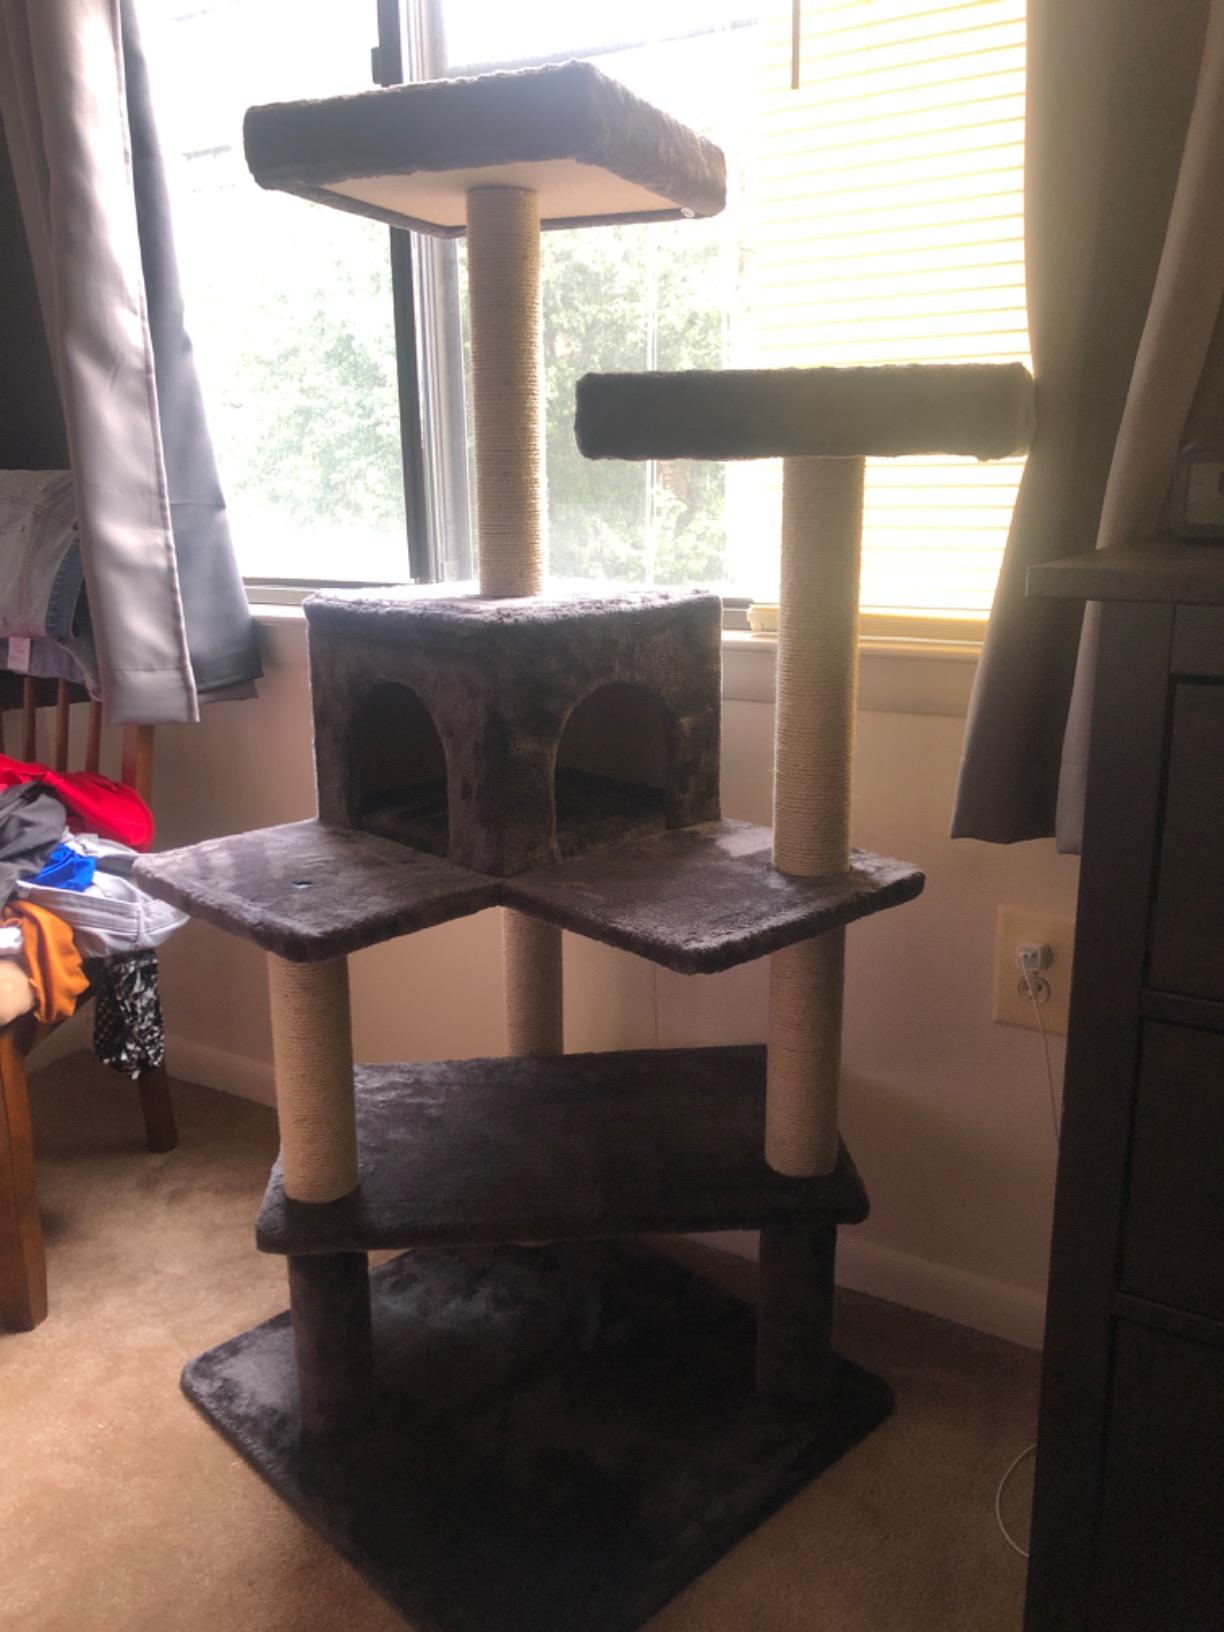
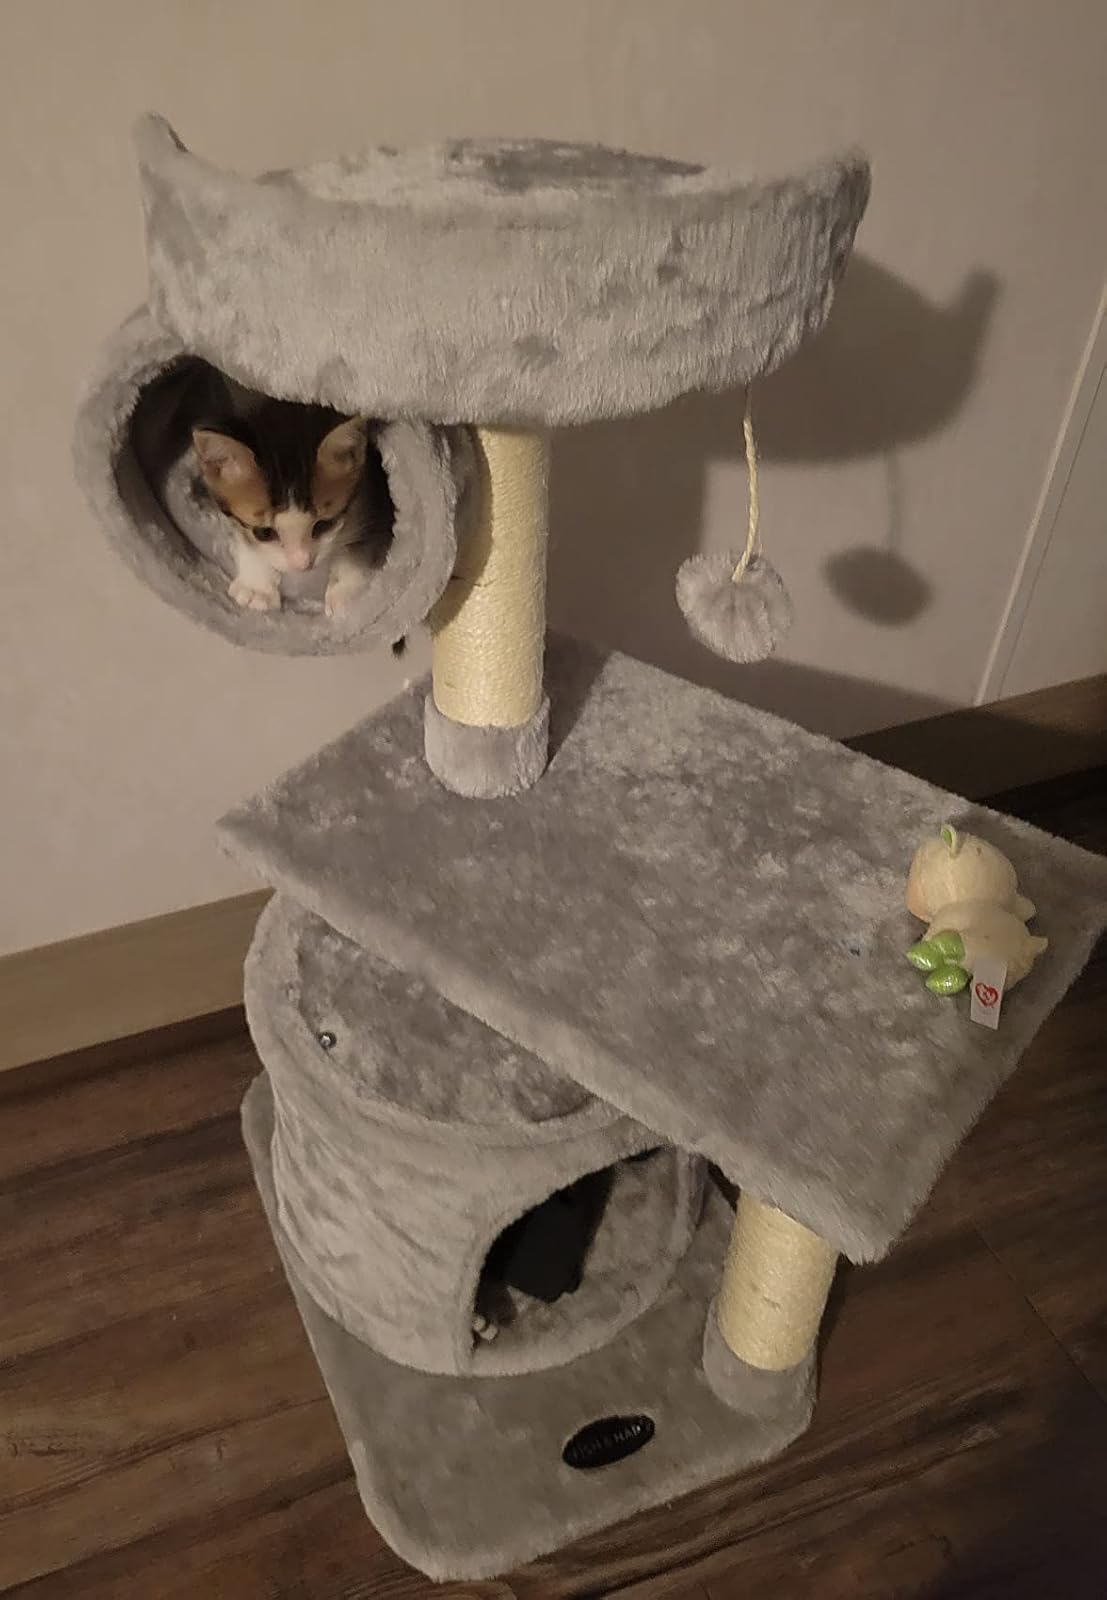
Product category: items_cat tree
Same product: no